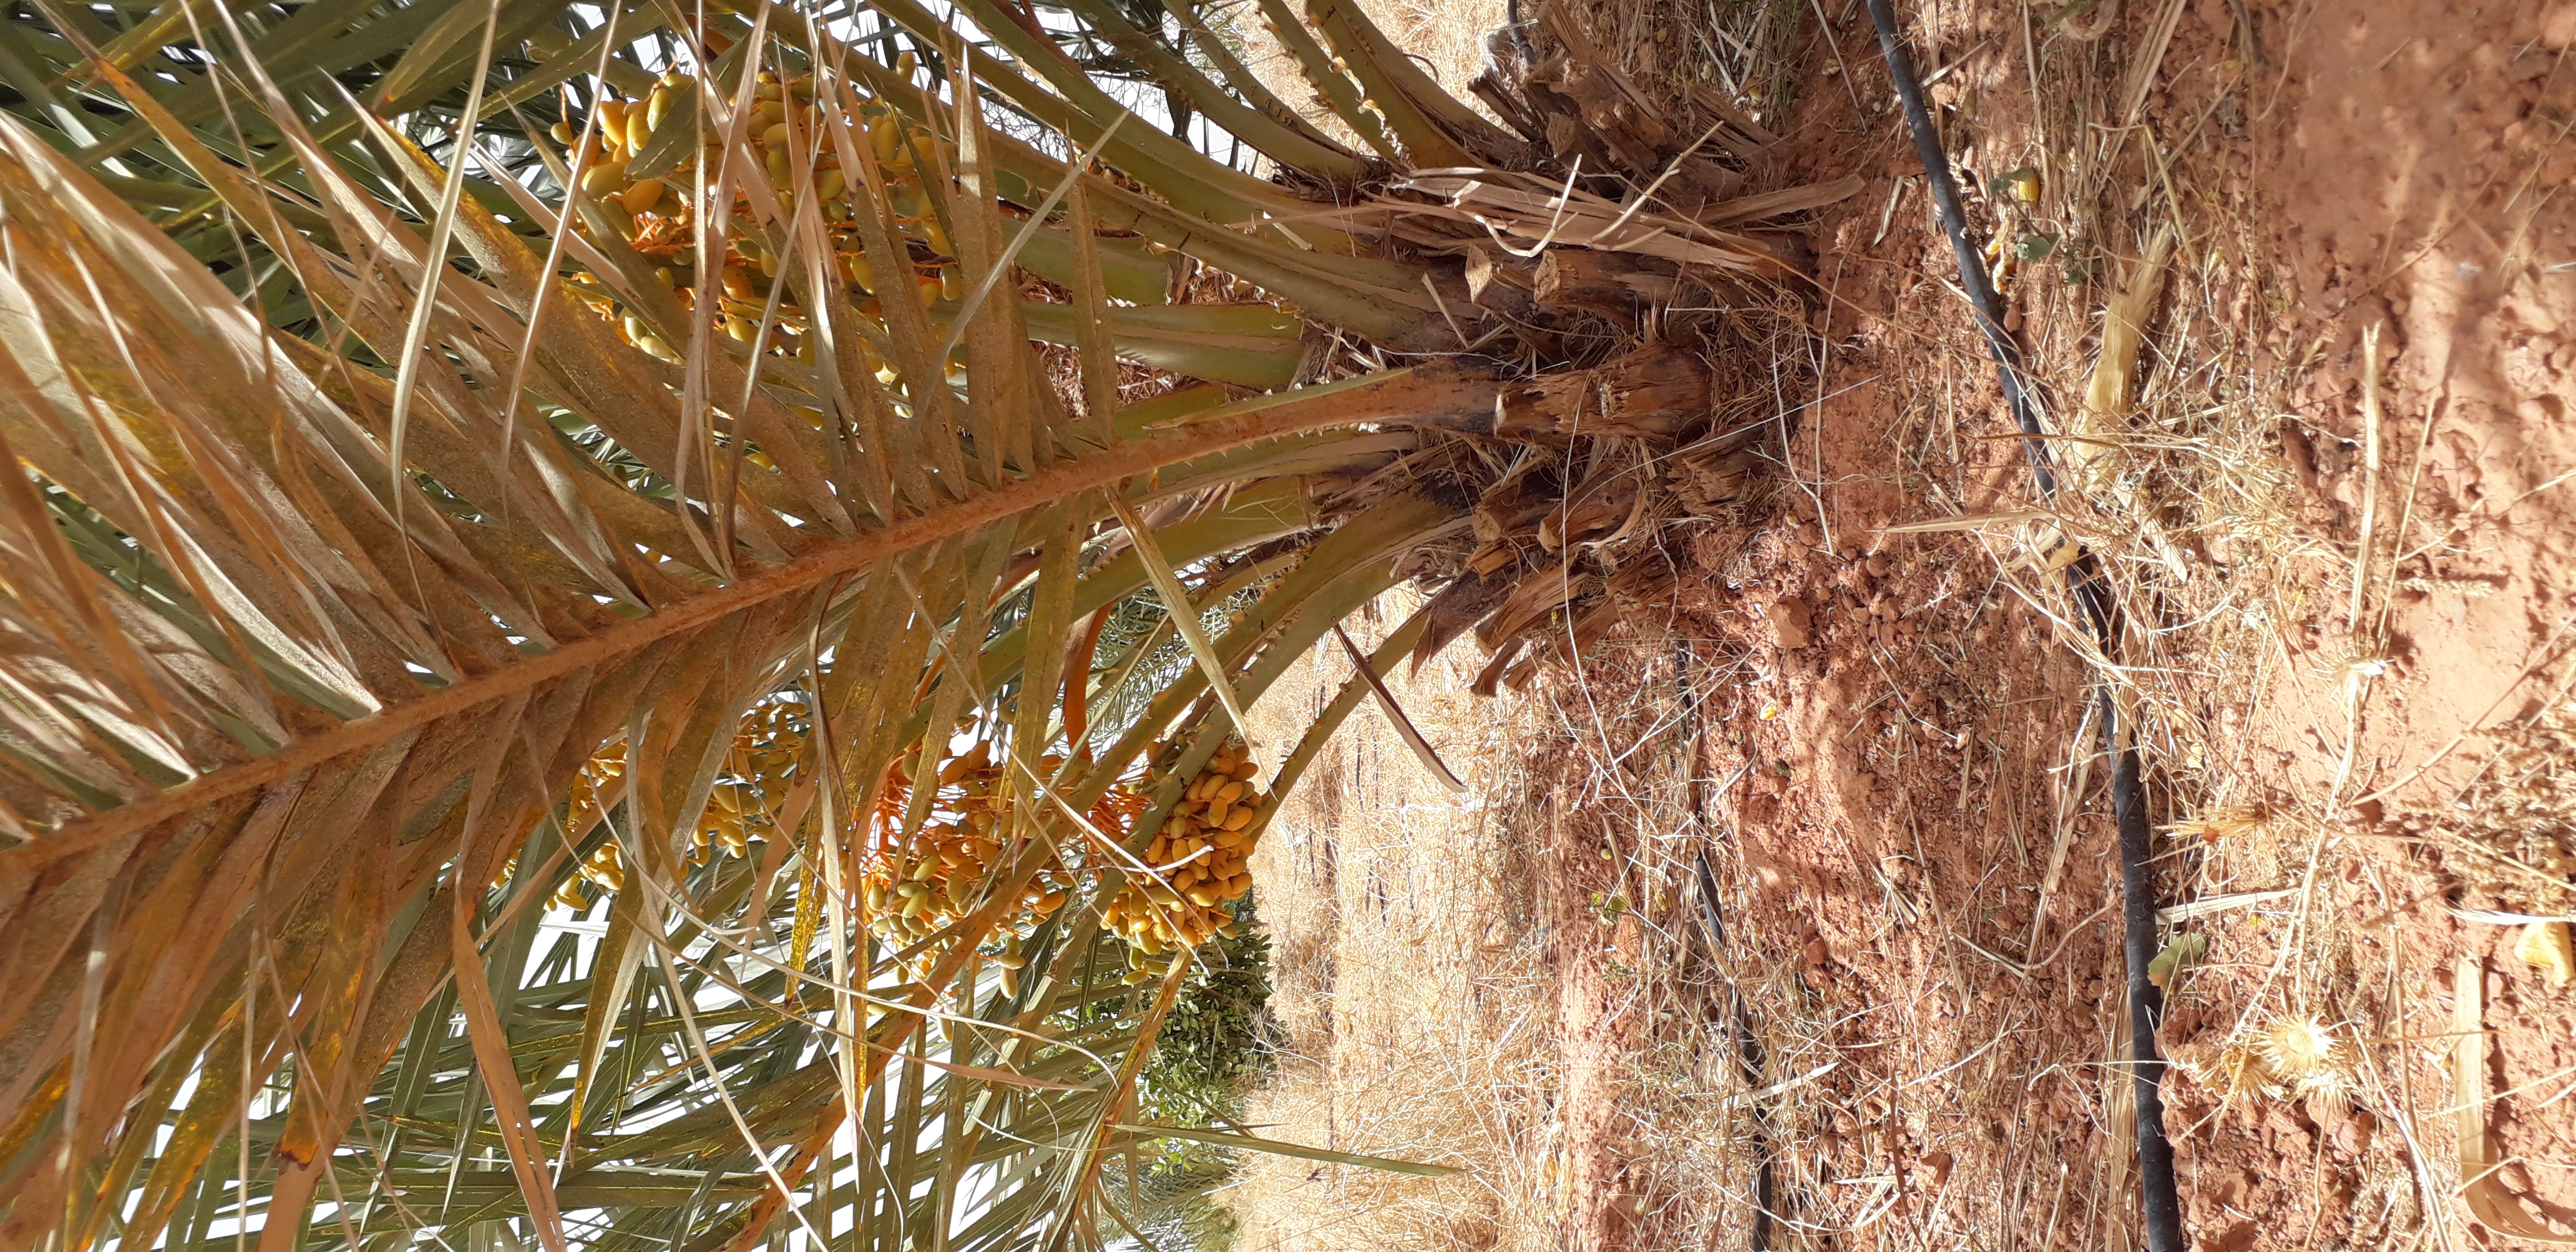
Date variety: kholt